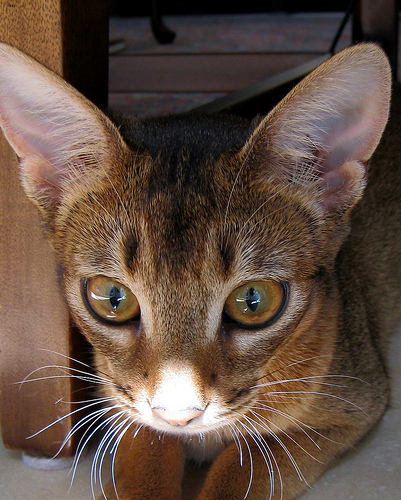
Breed: abyssinian